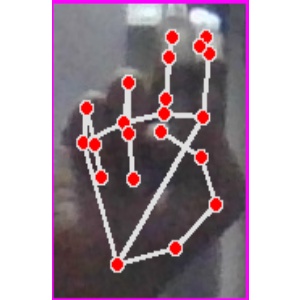
अक्षर: ह